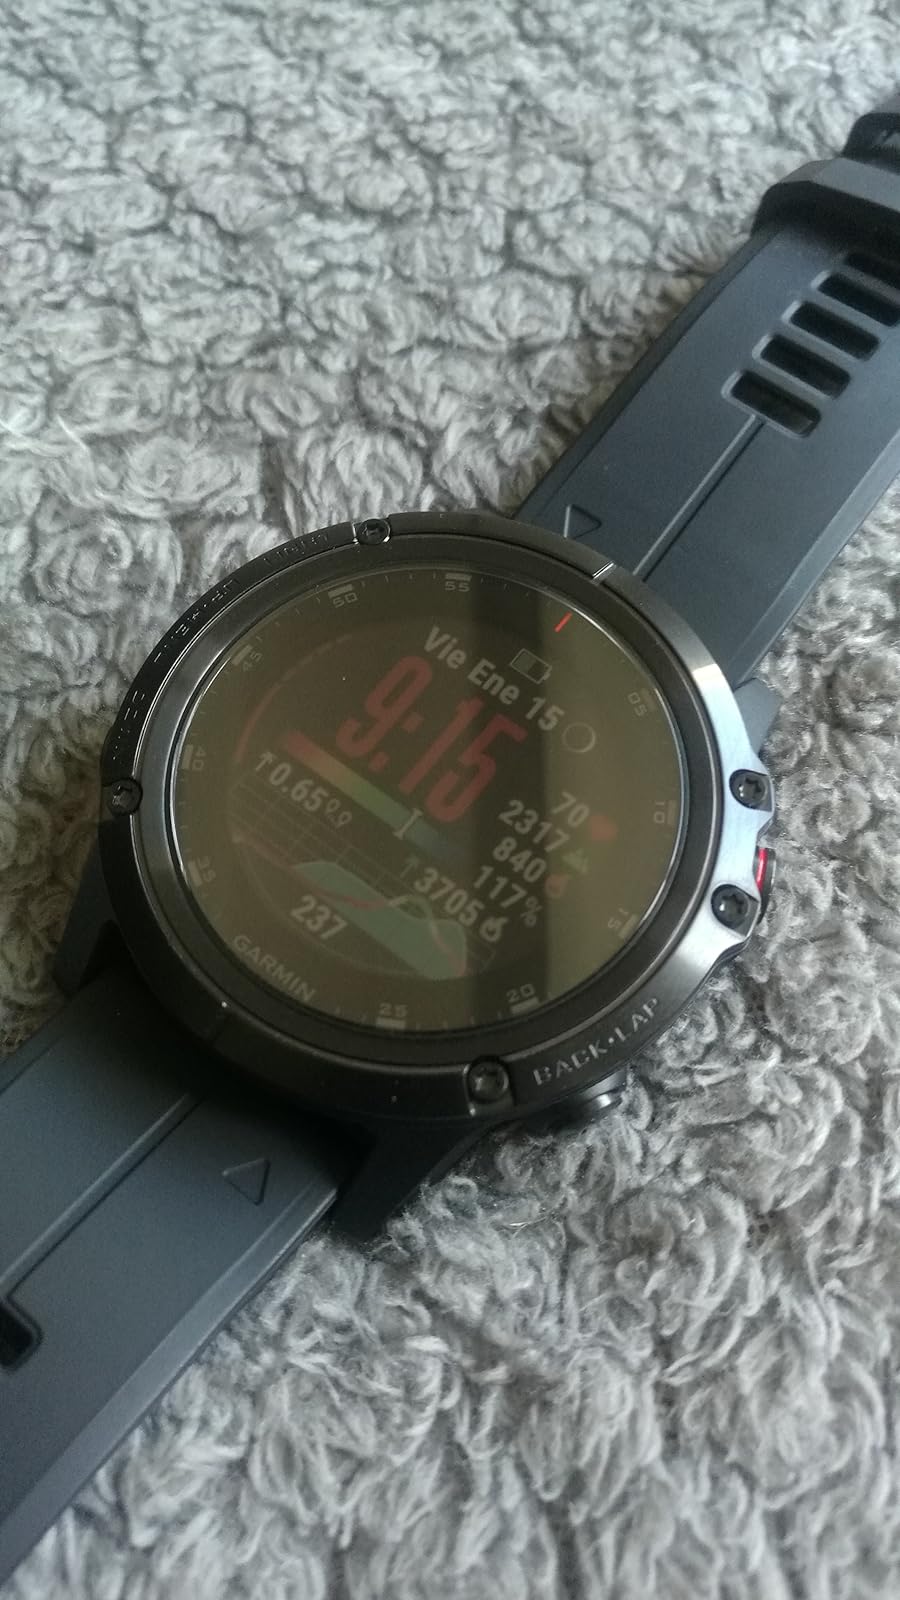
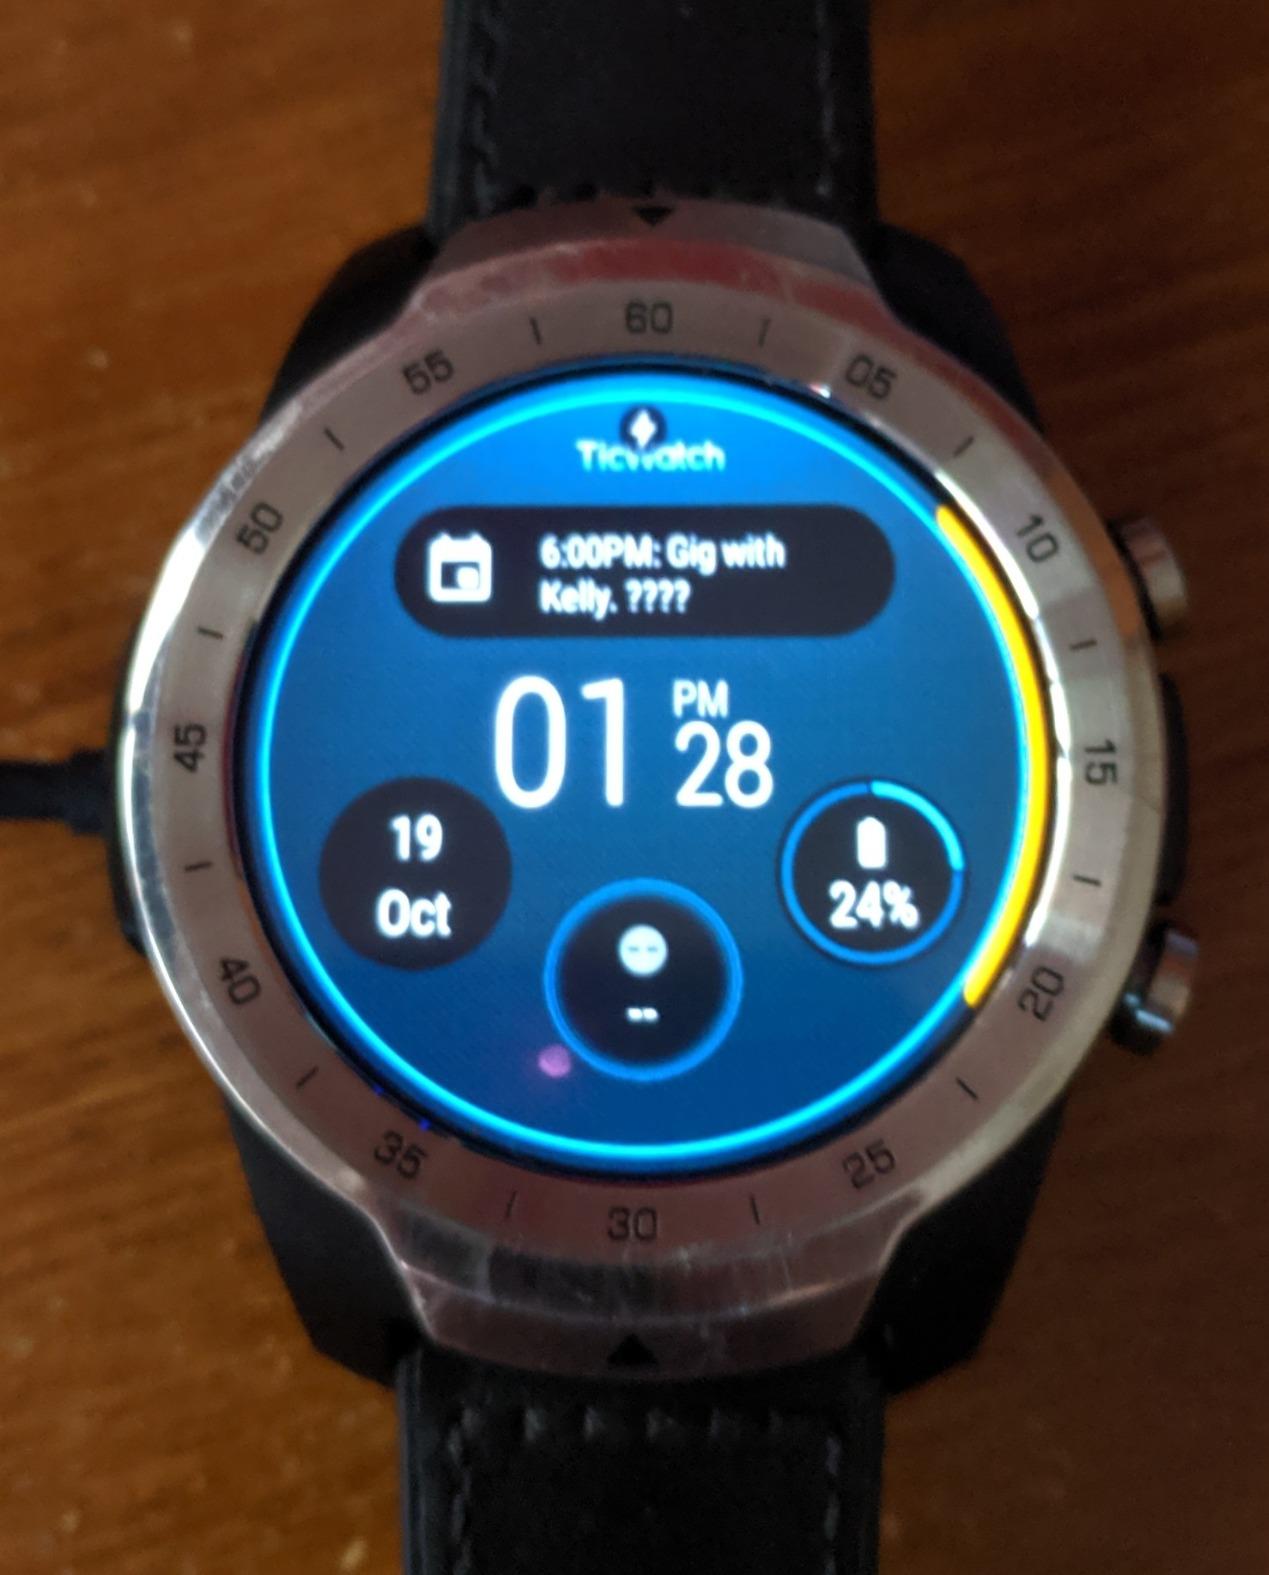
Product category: smartwatch
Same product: no